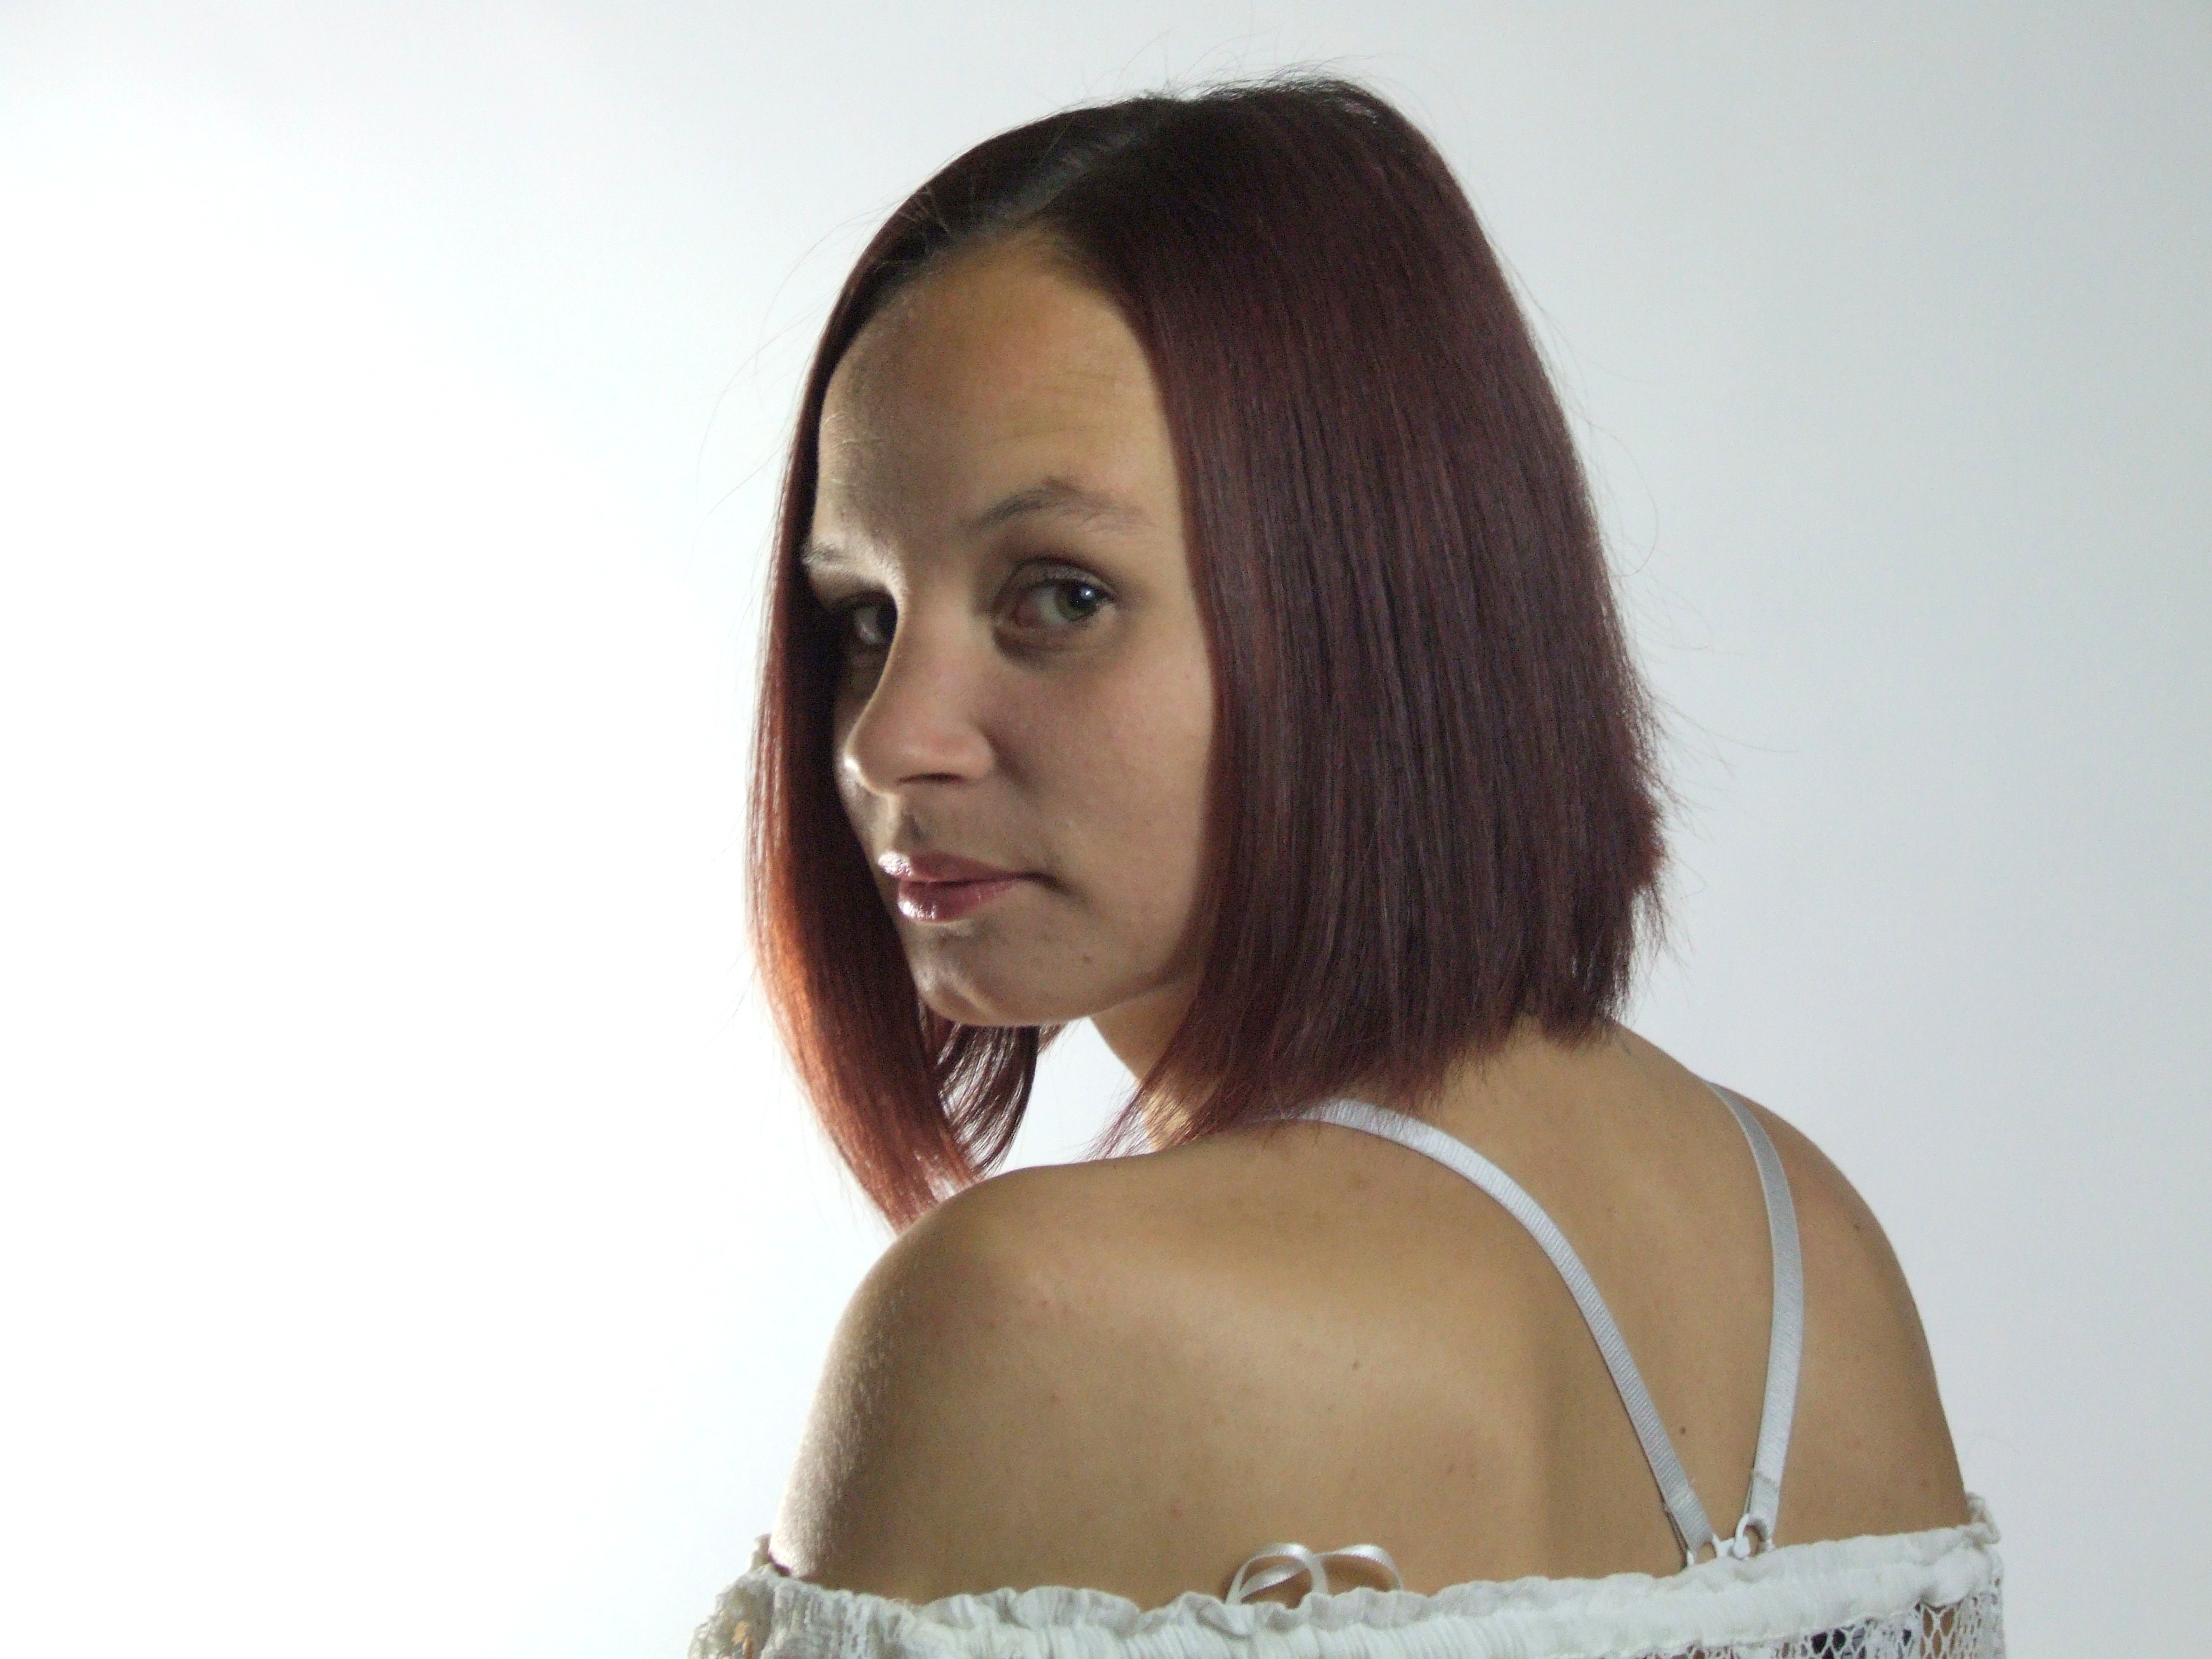
hand, person, girl, woman, hair, photography, singer, model, studio, lady, hairstyle, long hair, black hair, face, neck, beauty, blond, beautiful women, attractive, abdomen, photo shoot, brown hair, model woman, woman portrait, art model, supermodel